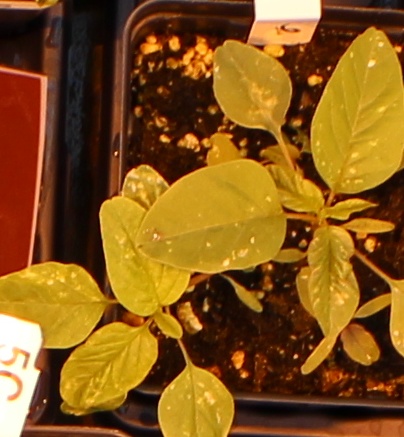
Label: Palmer Amaranth